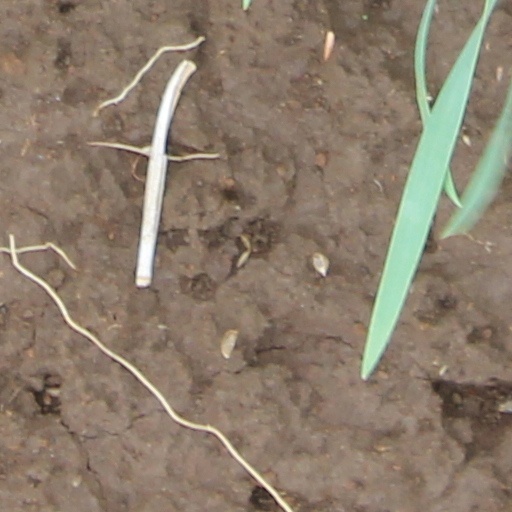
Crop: wheat